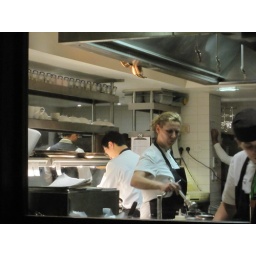
Couldn't believe:1. the table we scored - full view of the kitchen!2. that Angela Hartnett was actually in the kitchen that night!